Suzuki A100

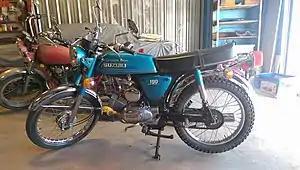
1975 Suzuki A100

The Suzuki A100 is a Japanese motorcycle from the Suzuki Motor Corporation with production starting in 1966.Similar models were produced by Yamaha and Kawasaki with the YB100 & KH100 models, also with a single-cylinder two-stroke engine and rotary valve being examples.